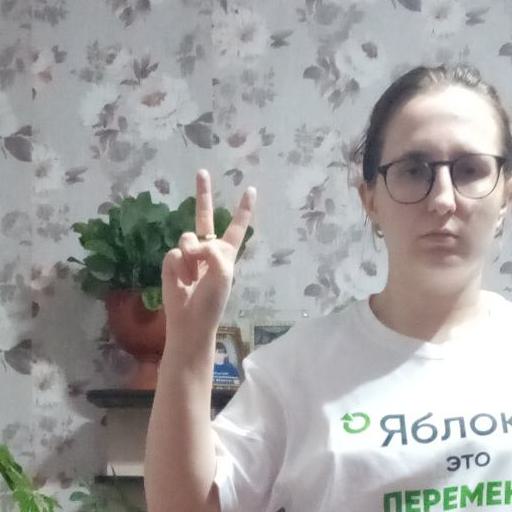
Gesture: peace